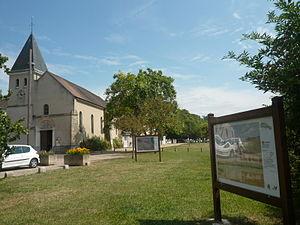
La-Frette-Sur-Seine et les tableaux impressionnistes
La Frette-sur-Seine est une commune française située dans le département du Val-d'Oise, en région Île-de-France.